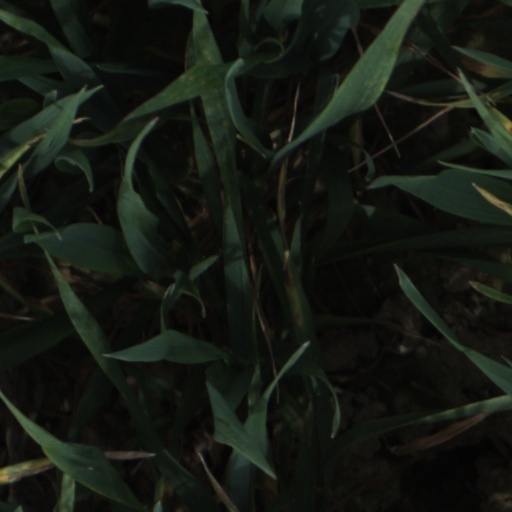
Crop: wheat